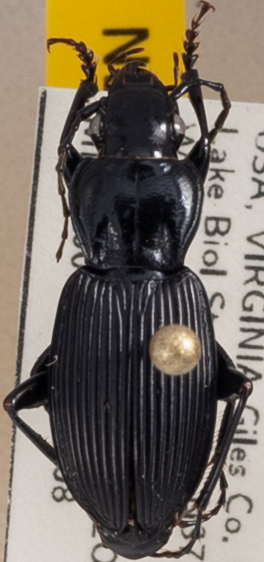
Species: Pterostichus rostratus
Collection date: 2023-08-08
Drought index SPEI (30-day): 0.1
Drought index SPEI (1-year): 0.24
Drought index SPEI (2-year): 0.03